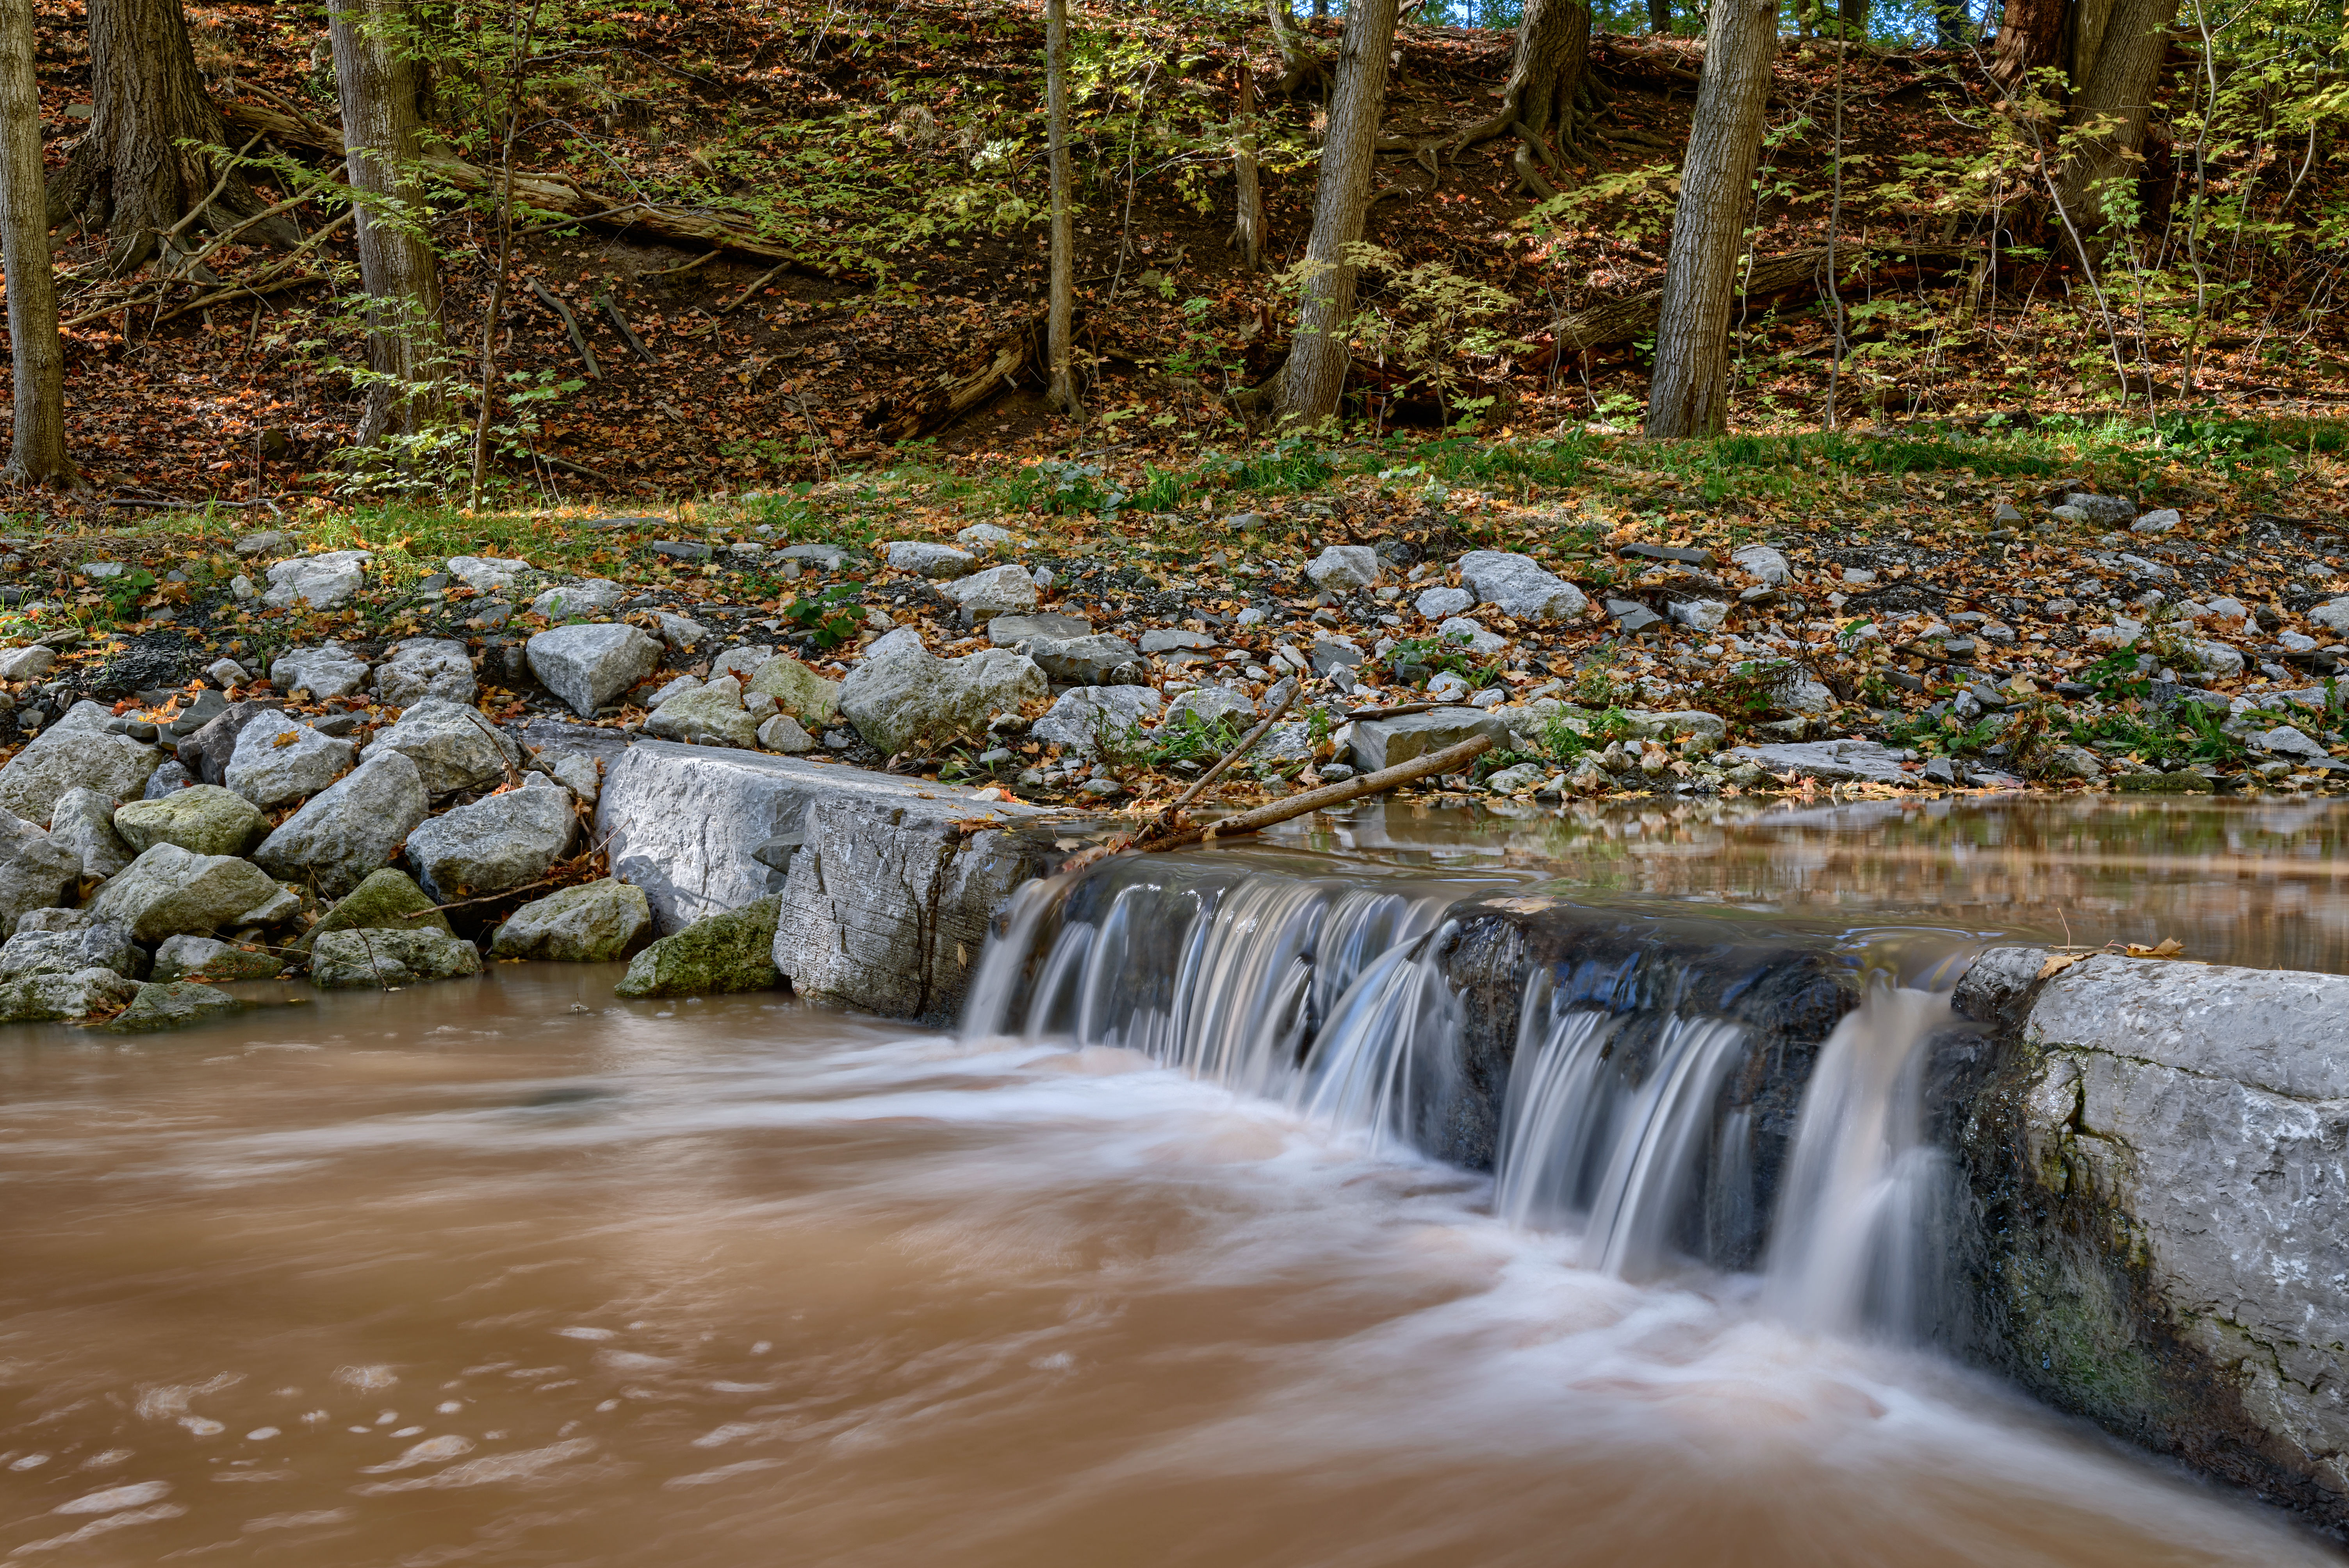
landscape, water, nature, forest, waterfall, creek, leaf, river, stream, autumn, rapid, season, body of water, cool image, canada, mississauga, ontario, ca, woodland, habitat, i, water feature, watercourse